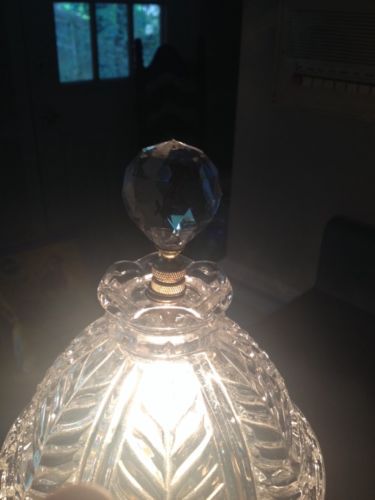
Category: lamp